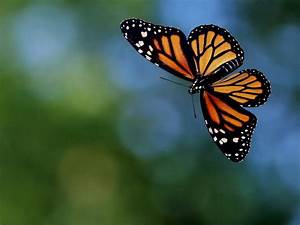
Label: butterfly